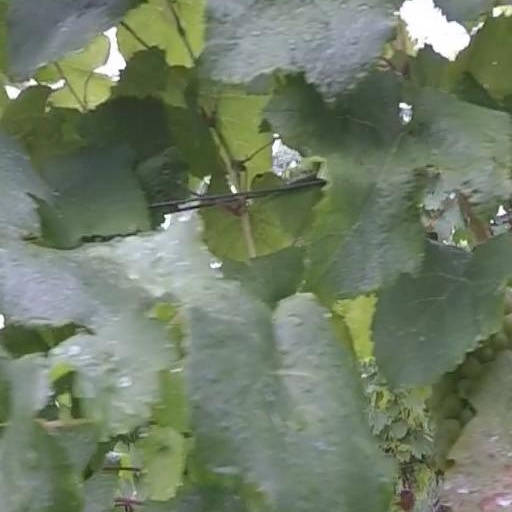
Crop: grape